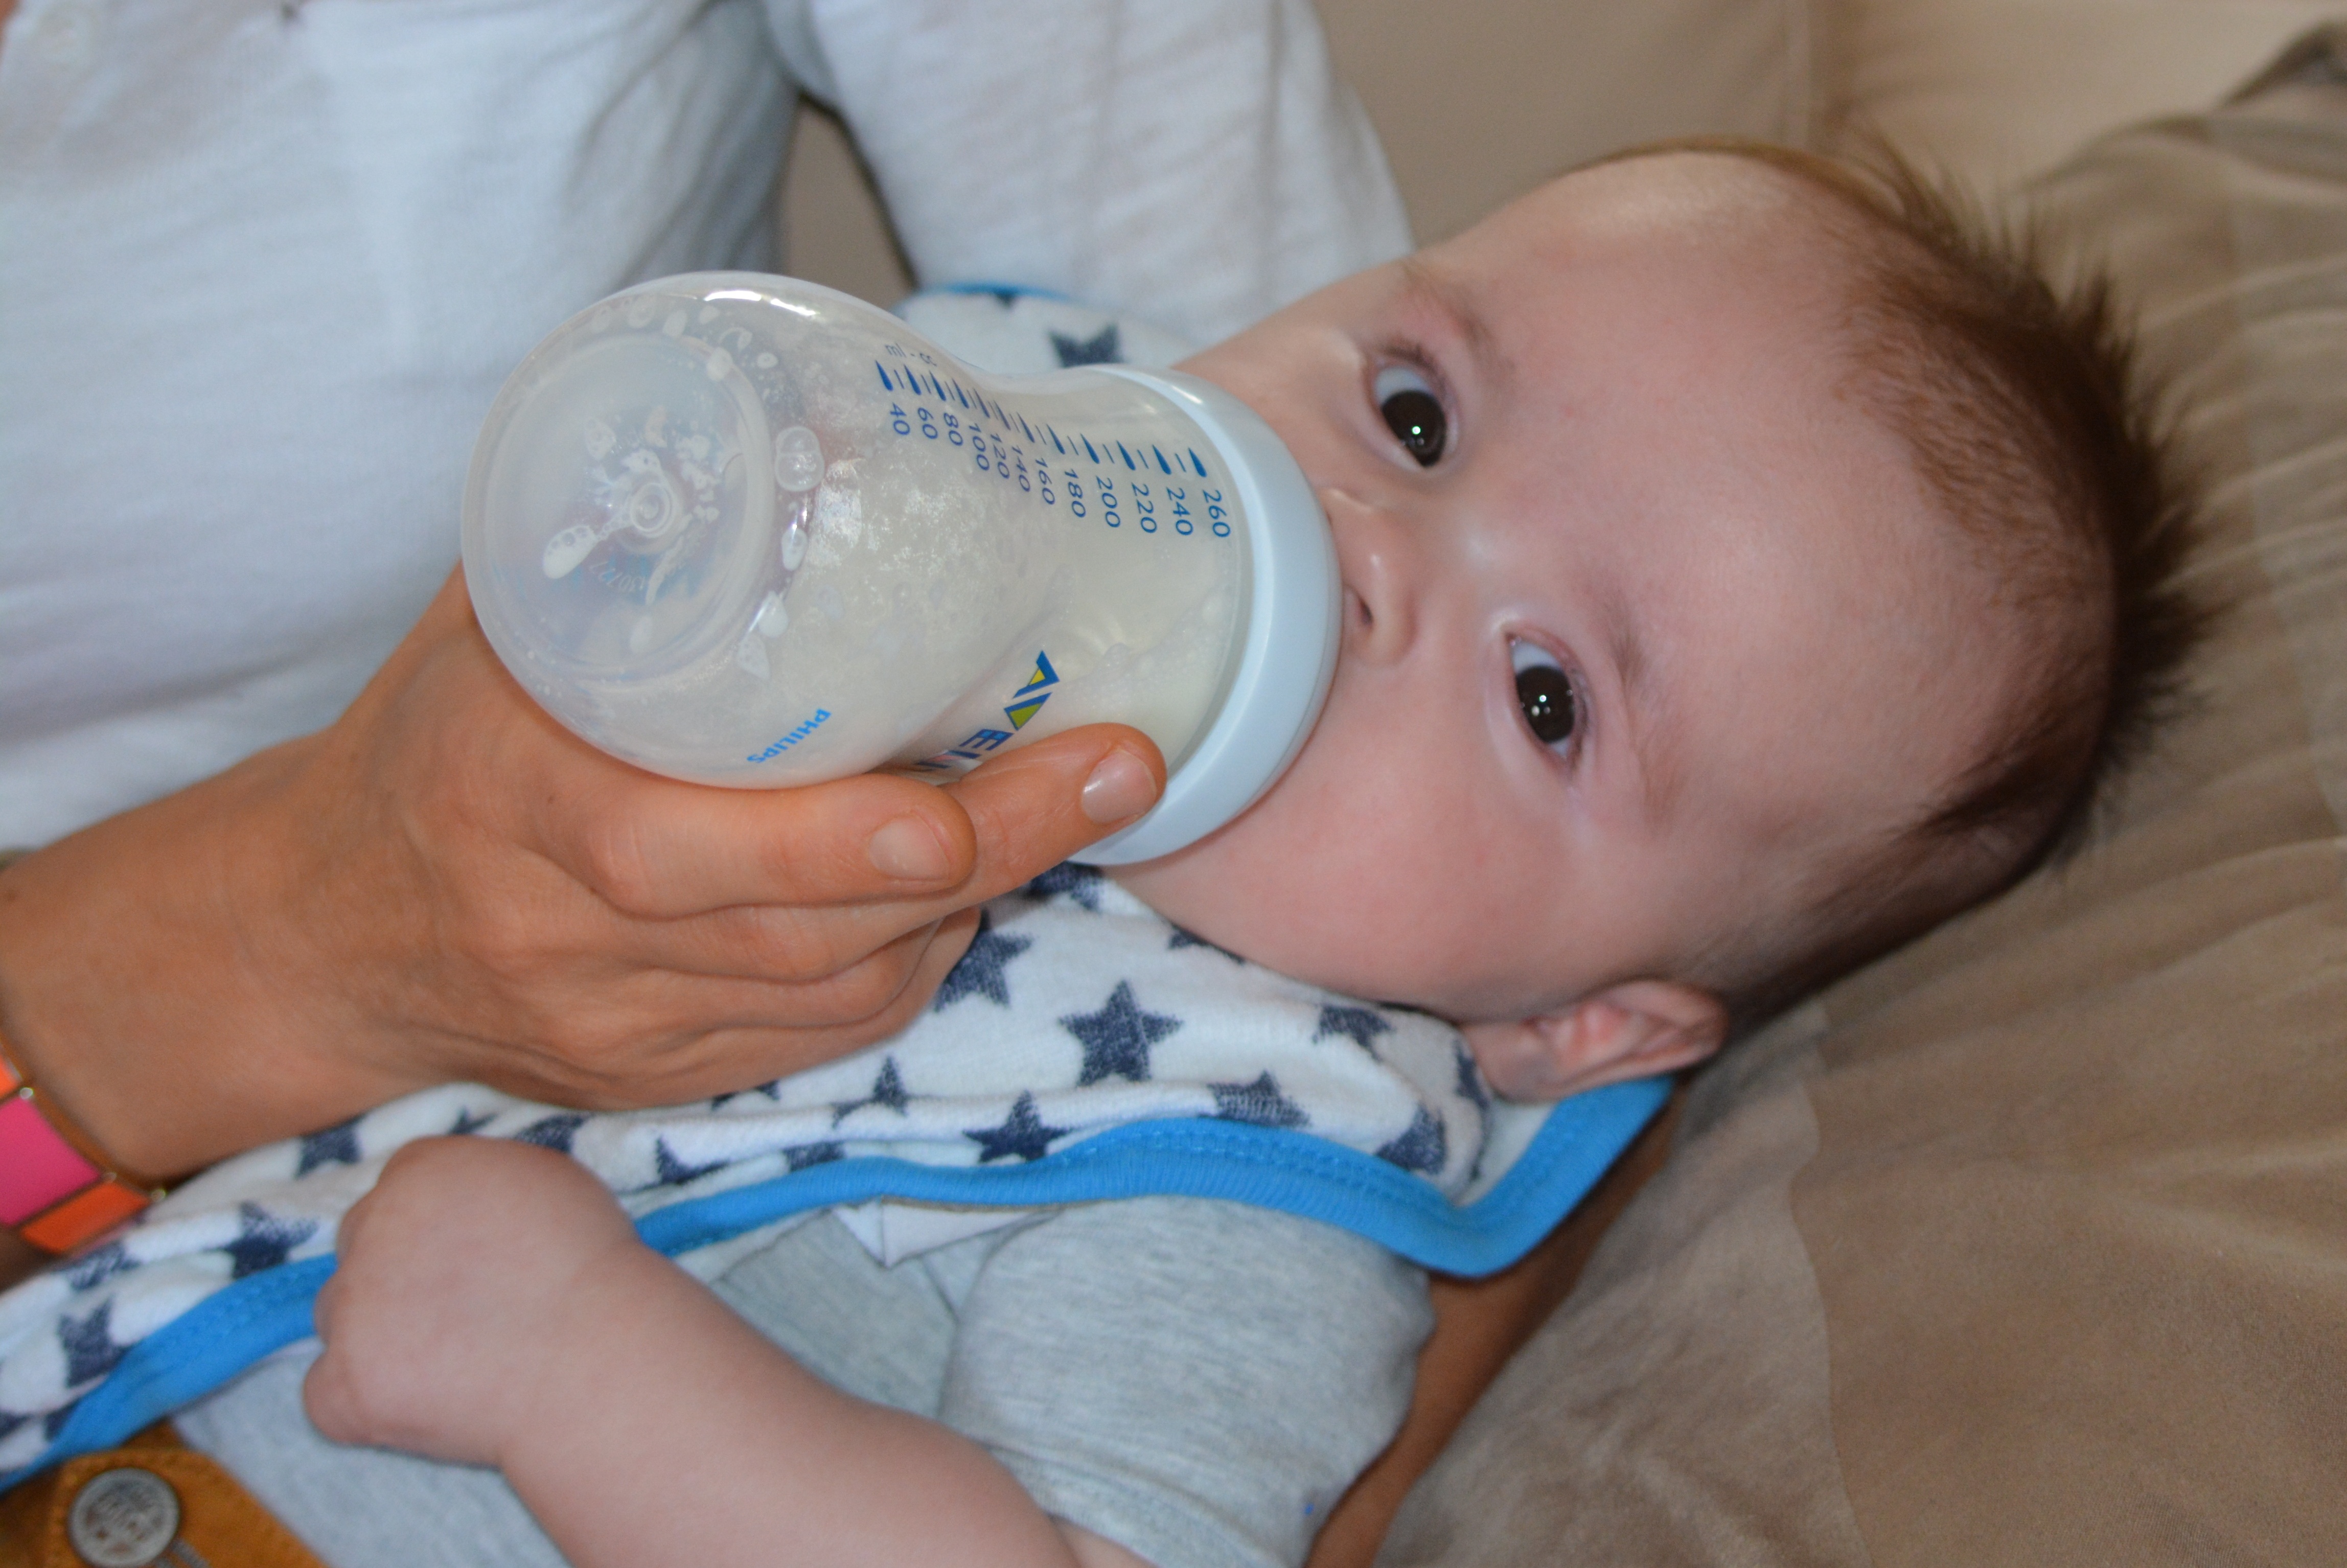
person, people, boy, leg, young, child, bottle, milk, baby, mouth, human body, product, nose, infant, toddler, eye, skin, plush, organ